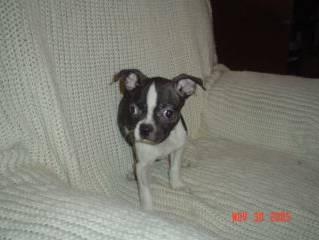
dog